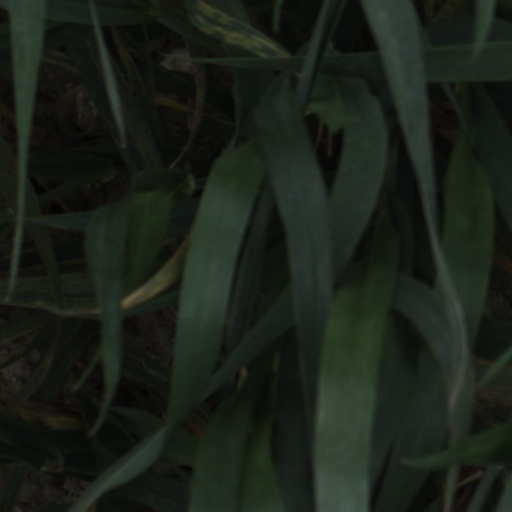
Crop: wheat